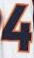
Number: 4